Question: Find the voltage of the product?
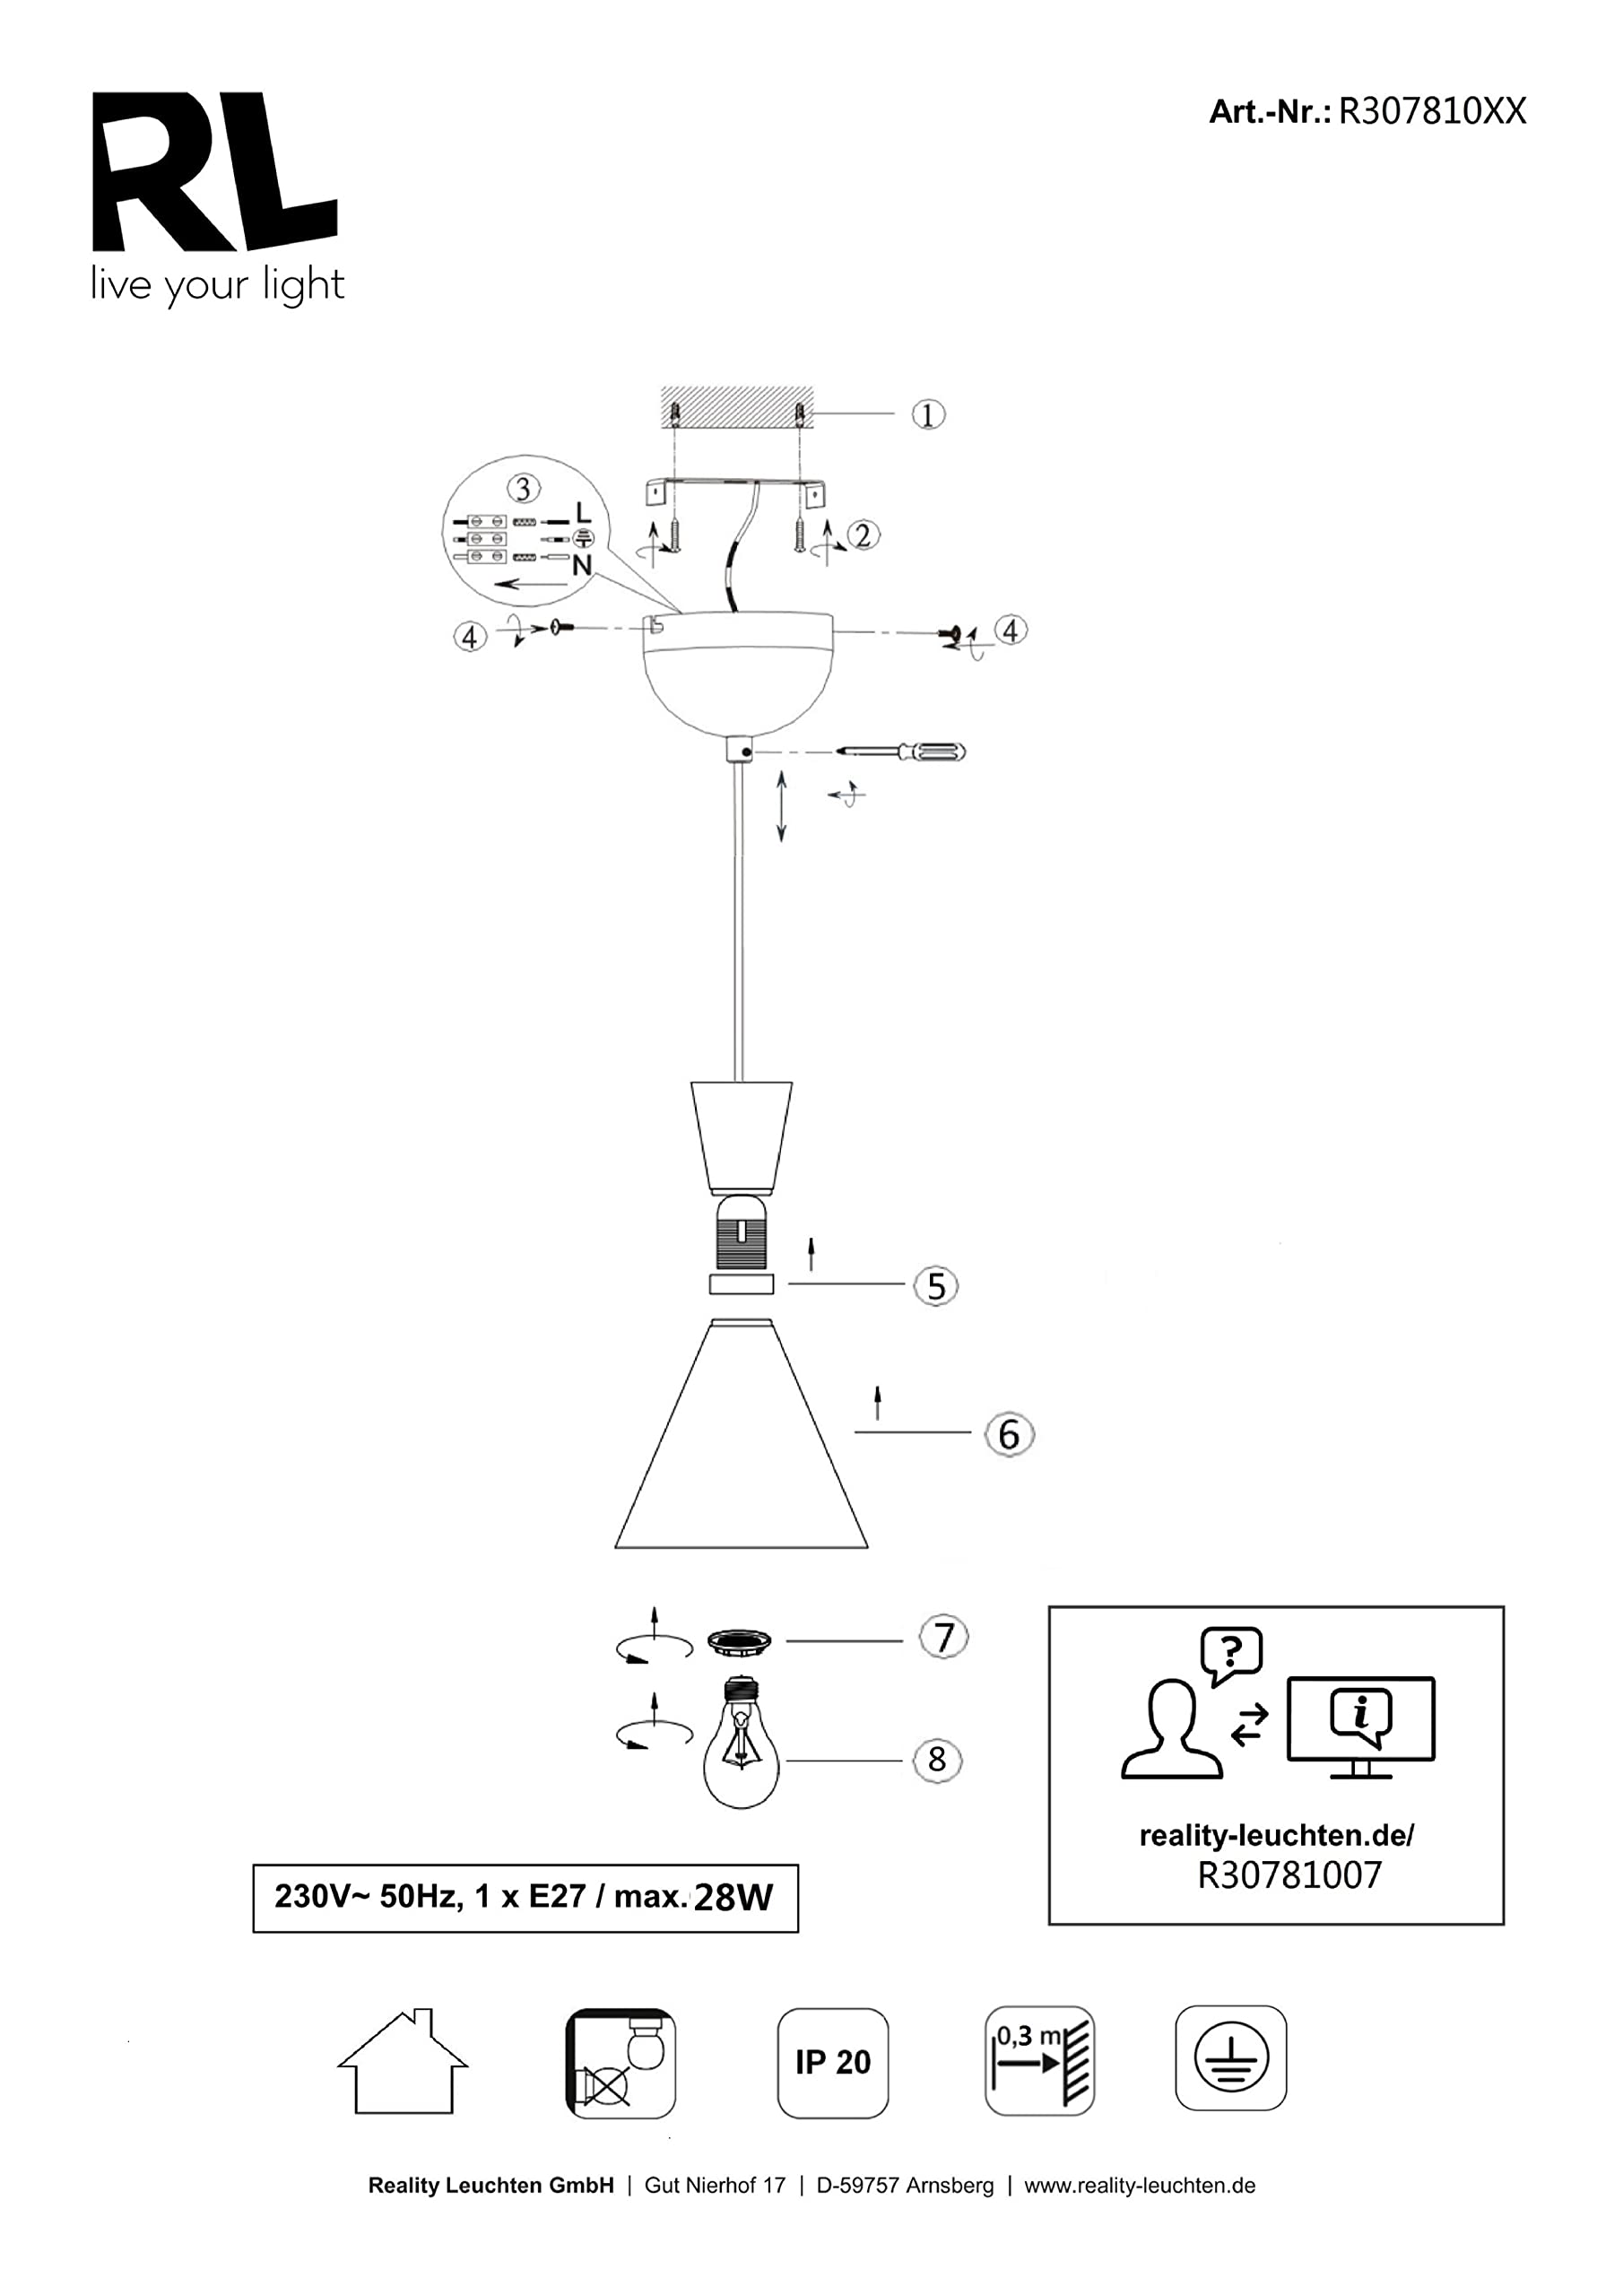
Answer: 230.0 volt